Konstantin Rokossovsky

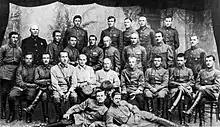
Graduates of the Leningrad Higher Cavalry School 1924/25Sitting in the second row (right to left): 1. Bagramyan, 3. Yeremenko. In the third row (right to left): 1. Zhukov, 5. Rokossovsky, 8. Ivan Konev. Standing in the fourth row (right to left): 2. Semyon Timoshenko

On joining the Kargopolsky 5th Dragoon Regiment, Rokossovsky soon showed himself a talented soldier and leader. He served in the cavalry throughout the war, ending with the rank of a junior non-commissioned officer. He was wounded twice during the war and awarded the Cross of St George. In 1917, he joined the Bolshevik Party. Soon thereafter, he entered the ranks of the Red Army.